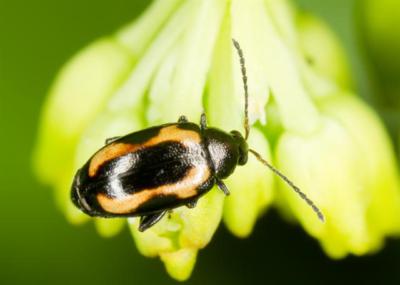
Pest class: striped_flea_beetle